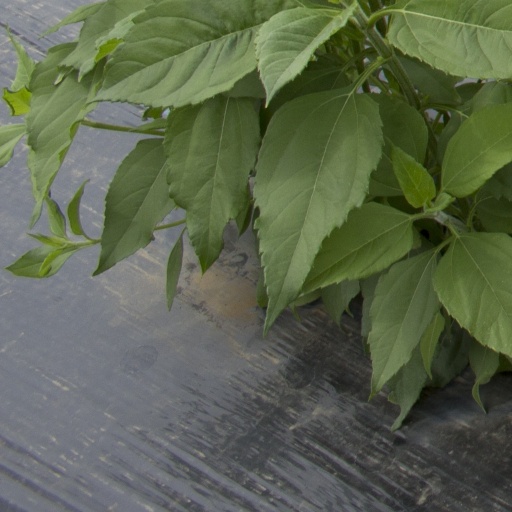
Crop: Jerusalem artichoke